North American YF-93

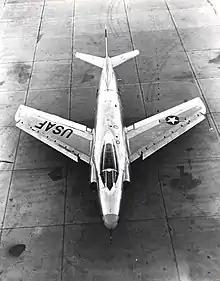
Top view of 48-317, the first YF-93A, after having conventional intakes fitted

The North American YF-93 was an American fighter development of the F-86 Sabre that emerged as a radically different variant that received its own designation. Two were built and flown before the project was eventually canceled.